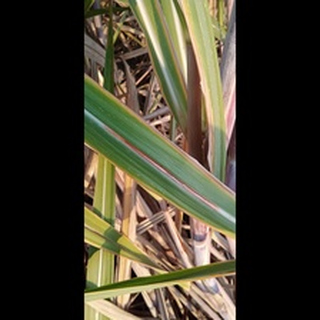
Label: sugarcane_red_rot